Celtici

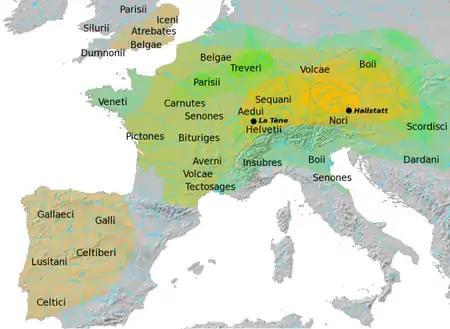
Celtic expansions in western Europe (Celtici - south Portugal and south-western Spain).

The main Eburones' cities were their presumed capital "Ebora" (Évora), "Segovia" (archeological site near Campo Maior, Elvas), the coastal town of "Mirobriga Celticorum" (archeological site near Santiago do Cacém), and five other towns within Alentejo. Around the 3rd Century BC they managed to push southwards towards the western Algarve coast where they founded the port of "Laccobriga" (Monte Molião, near Lagos) in Conii territory. In Baeturia, the Bituriges set their capital at "Nertobriga" (Cerro del Coto, Fregenal de la Sierra – Badajoz) whilst the Turones placed theirs at "Turobriga" (Llanos de La Belleza, near Aroche – Huelva) and both peoples controlled six other cities.